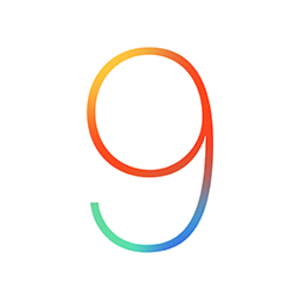
IOS 9
Logo
iOS 9 er et styresystem til iPhone, iPad og iPod touch. iOS 9 blev lanceret for udviklere den 2. juni 2015 og for alle iOS-brugere i september 2015.